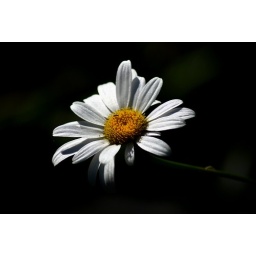
Little white flower in the sun